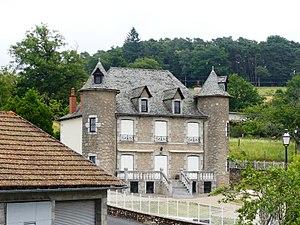
Manoir dans le bourg de Florentin, Florentin-la-Capelle, Aveyron, France.
Florentin-la-Capelle est une commune française située dans le département de l'Aveyron en région Occitanie et le Pays Haut Rouergue. Elle fait partie de l'ancienne province du Rouergue où l'on communiquait grâce à une forme d'occitan languedocien : le dialecte rouergat.